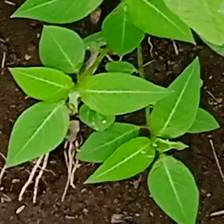
Weed species: Moti_dudhi(Euphorbia_geneculata_L)